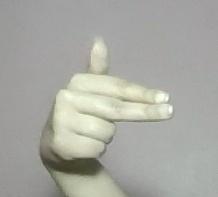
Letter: ghain